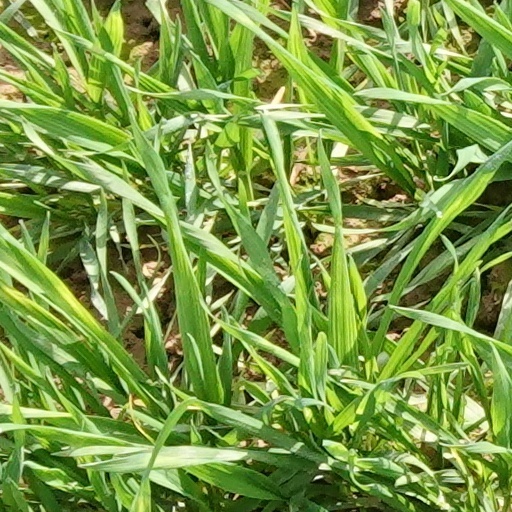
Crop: wheat